Great Sortie of Stralsund

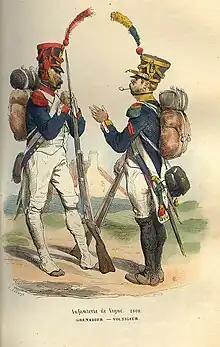
French grenadier (left) and voltigeur (right)

Next Lüssow was attacked, which was defended by a couple of hundred French soldiers; only after combined Swedish assaults from both front and flanks, with the support of artillery, could they be beaten back towards Lüdershagen. Here—because of strong fortifications and French reinforcements—an even stronger resistance was offered resulting in several attacks, by Armfelt, being repelled. The French were soon, however, forced to retire as further Swedish reinforcements arrived from Essen's column and jointly stormed the village. The French once again took a stand, this time at the heights of Voigdehagen, where an equally fierce battle ensued which would last for an hour.